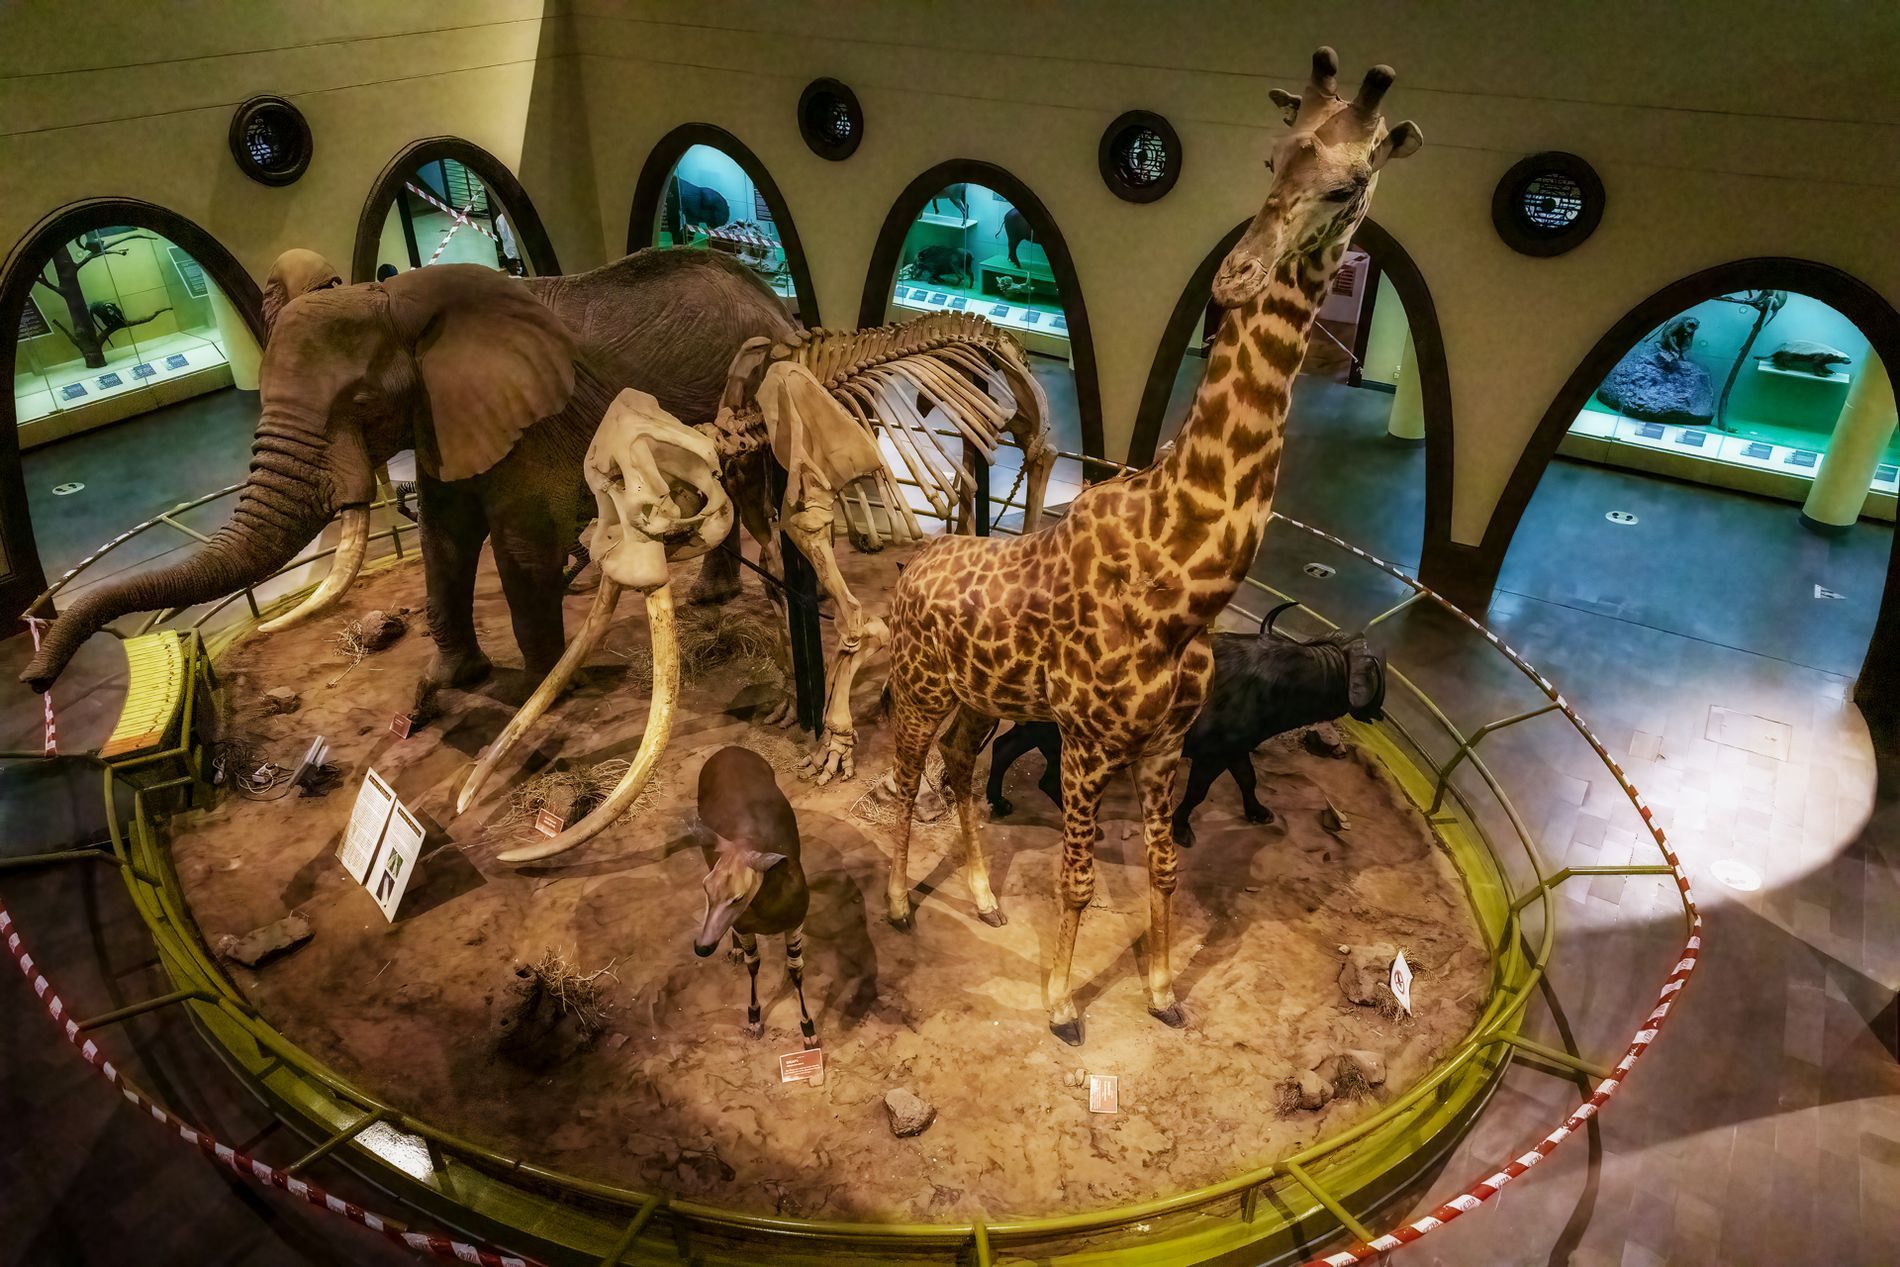
Animal In A Museum.
This photo captures the indoors of a museum as The central point of the scene is wild animals diorama exhibiting a group of taxidermied animals such as a giraffe, an elephant, a buffalo, an antelope and an elephant skeleto. direct in front of them there's a museum label in which most likely information about them is displayed. The chamber in which the diorama is centerd is consisted of a wall surrounding the floor and four vents can be spotted in the walls as well.
A high angle wide shot of  taxidermied animals in amuseum. There's what looks like a spotlight focused on them and curved entrances envelope the room and other pieces on display can be seen from outside the doors
.The overall theme and lighting looks realistic depicting a real life museum. The colour palette is mainly consisting of earthy tunes as in the brown of the ground, the grey of the elephant and its skeleton, the yellow and brown spots of the giraffe, and the dark brown of the buffalo and smaller antelope. The overall scene makes me feel like I'm in the middle of the wild which is main purpose of the diorama as it's an endeavor to stimulate real wild.
Labels: Architecture, Building, Indoors, Museum, Animal, Giraffe, Mammal, Wildlife, Elephant, Kangaroo, Cattle, Cow, Livestock, Diorama, Wall, Vent, Floor, Giraffe Taxidermy, Buffalo Taxidermy, Elephant Taxidermy, Museum Label, Antelope Taxidermy, Elephant Skeleton
Camera: Canon Canon EOS 5D Mark IV
Lens: EF24-70mm f/2.8L II USM, Canon EF 24-70mm f/2.8L II USM
Aperture: F8
Exposure: 1/320 sec
ISO: 12800
Focal length: 24.0 mm